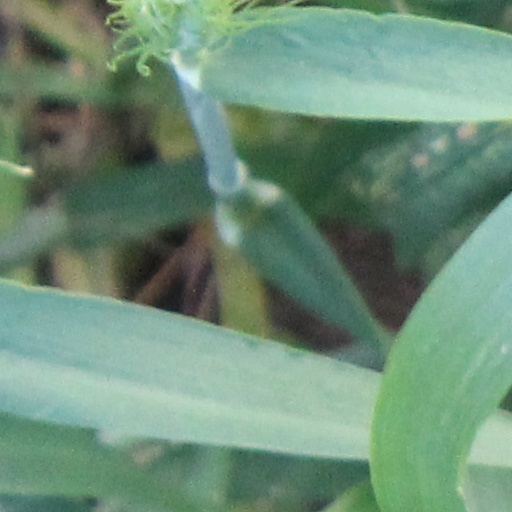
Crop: wheat